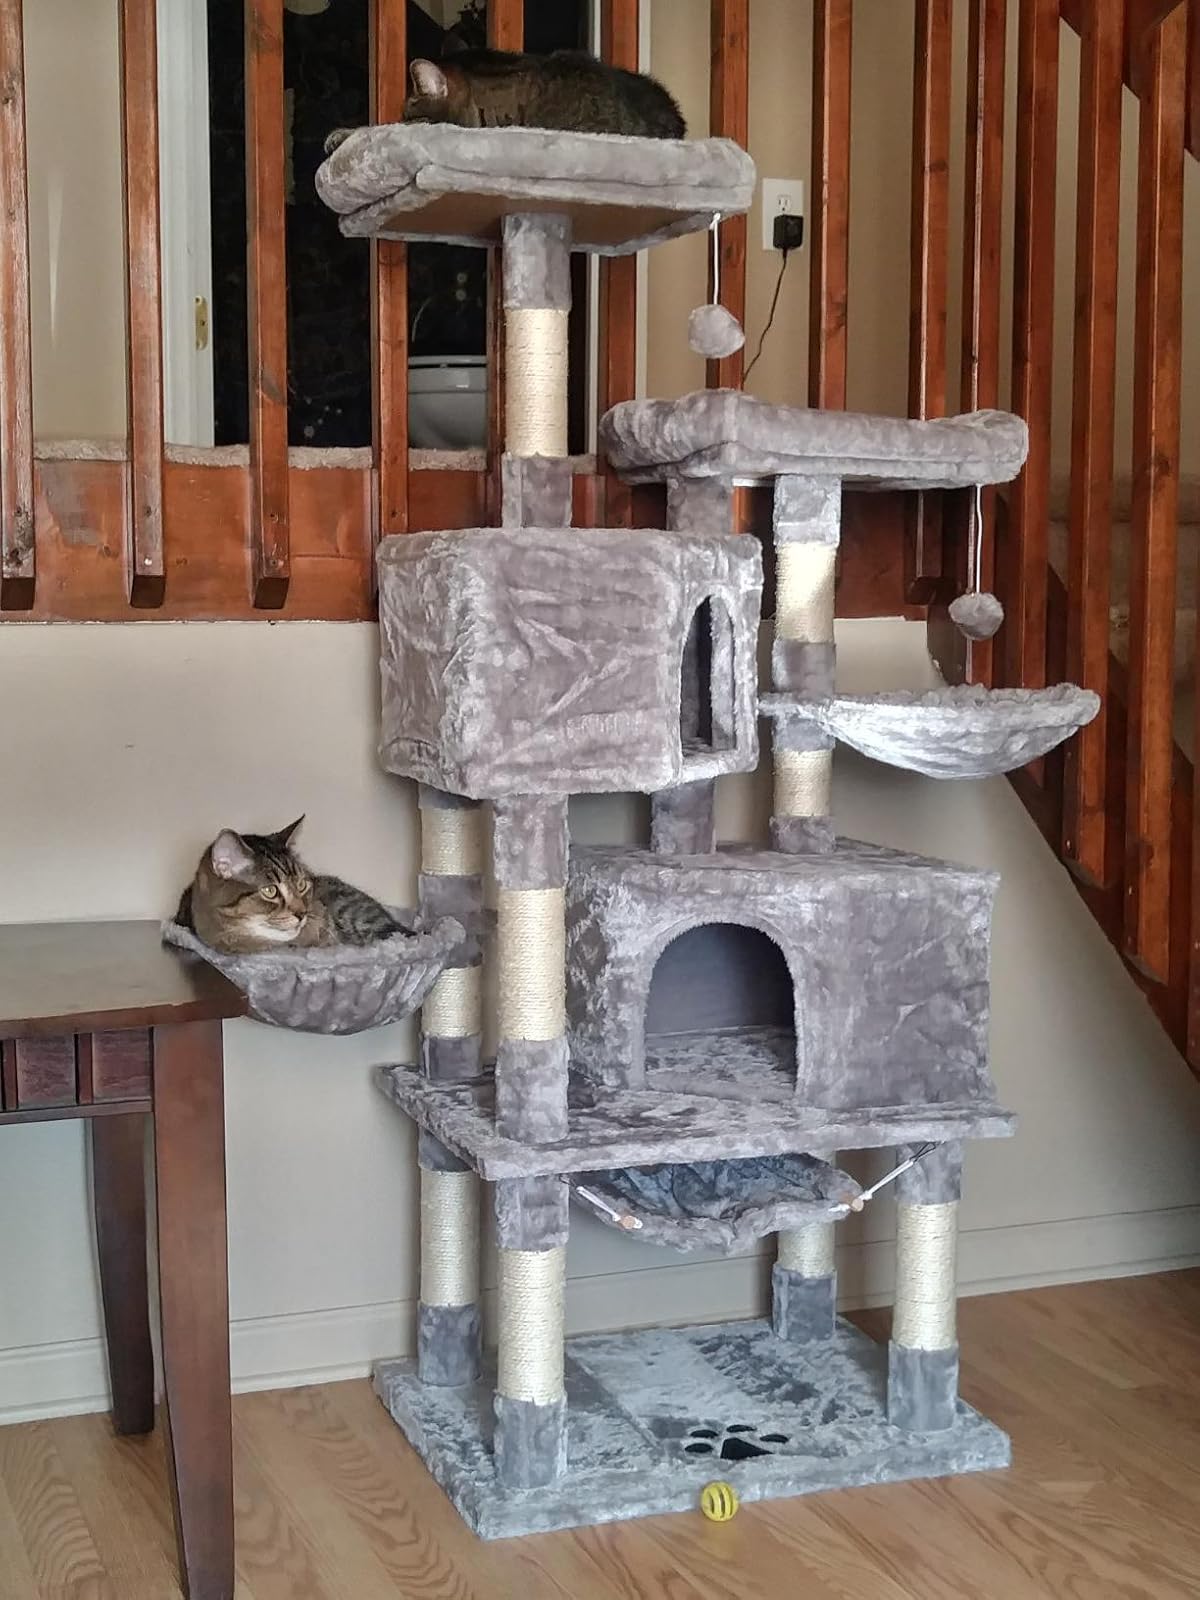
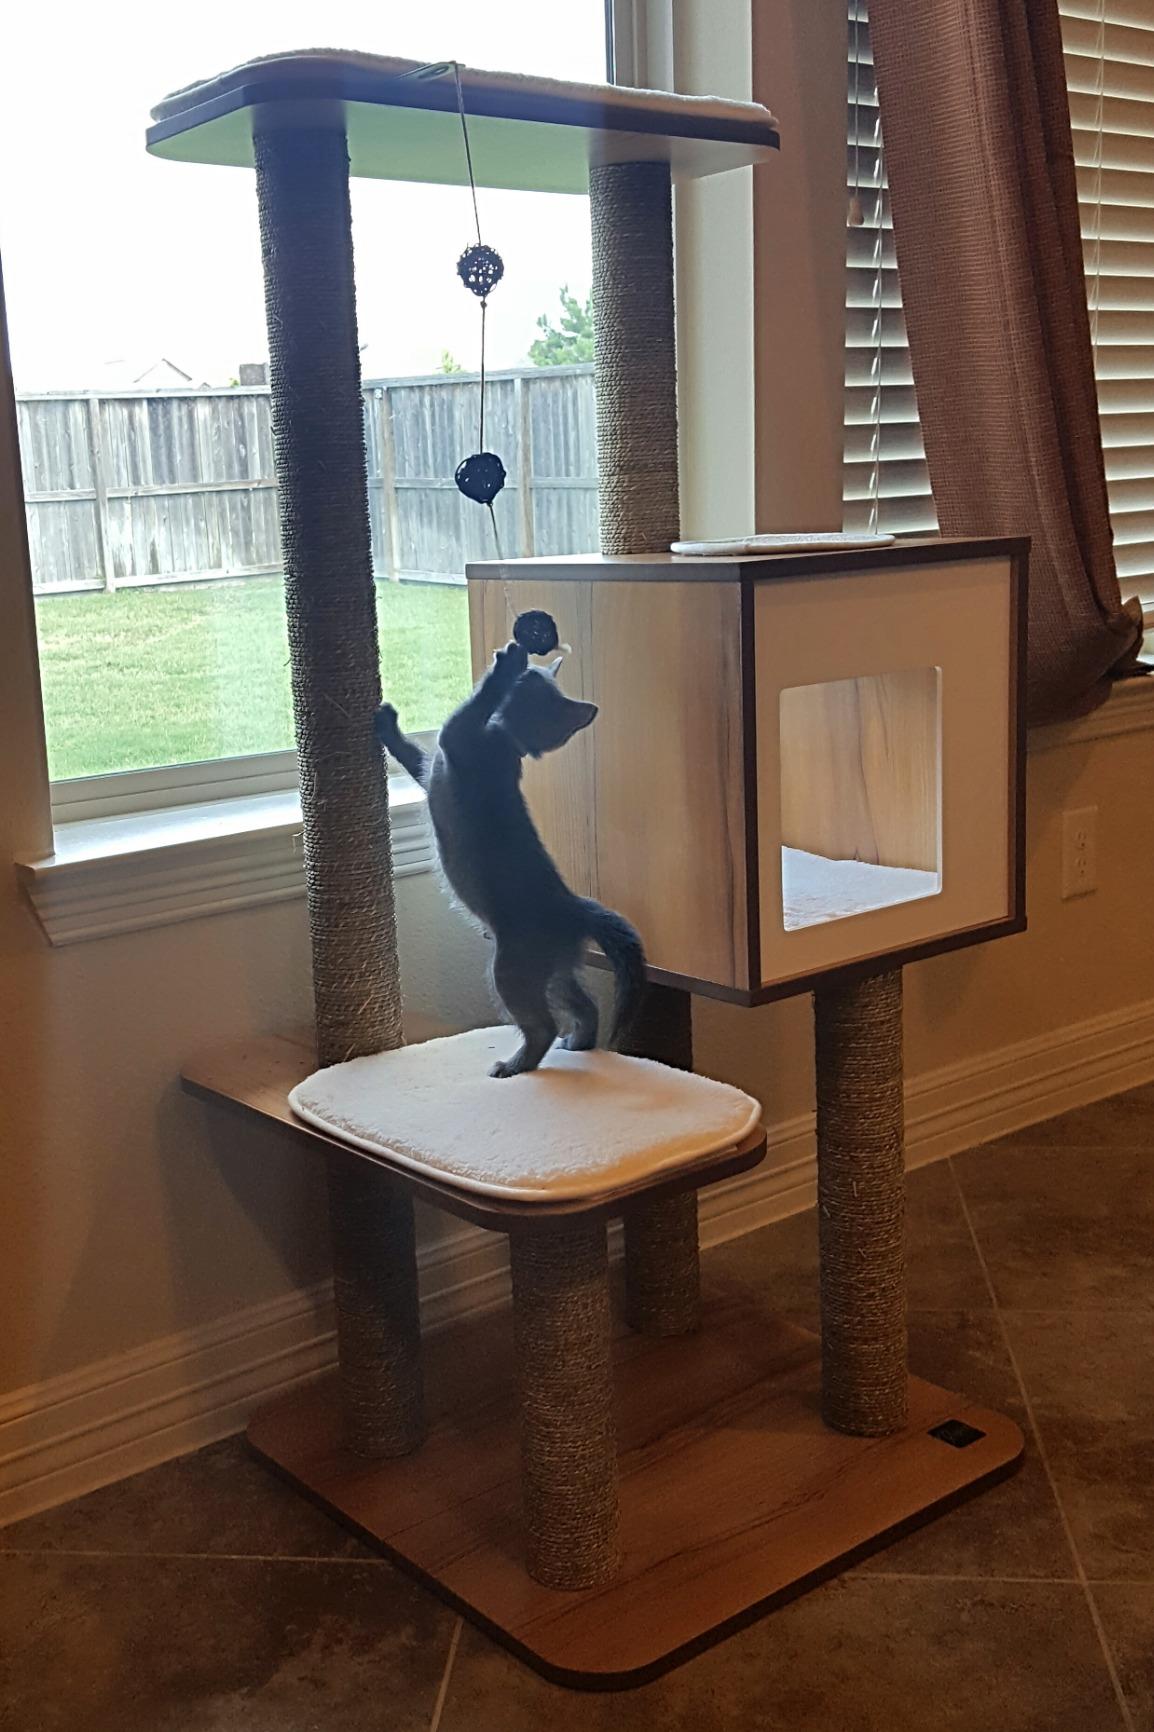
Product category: items_cat tree
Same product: no